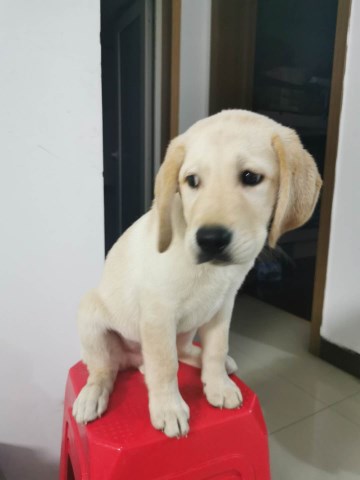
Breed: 3580-n000122-Labrador_retriever